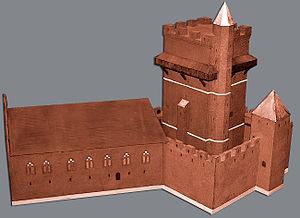
Kärnan ou Kernen est une tour médiévale située sur le territoire de la commune suédoise d’Helsingborg, en Scanie. Elle est le dernier vestige d’une importante forteresse danoise, qui servait avec le château de Kronborg de l’autre côté de l’Øresund à contrôler l’entrée de la mer Baltique.